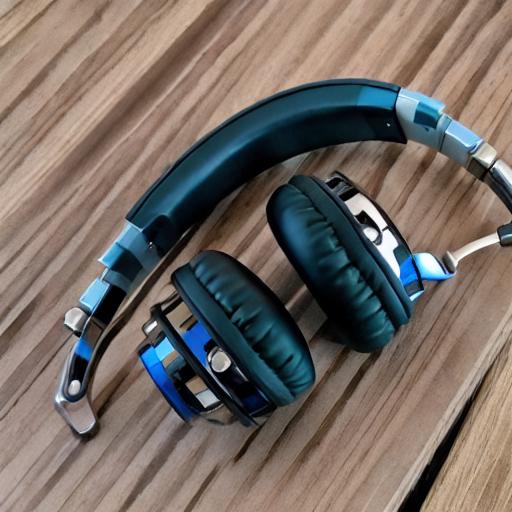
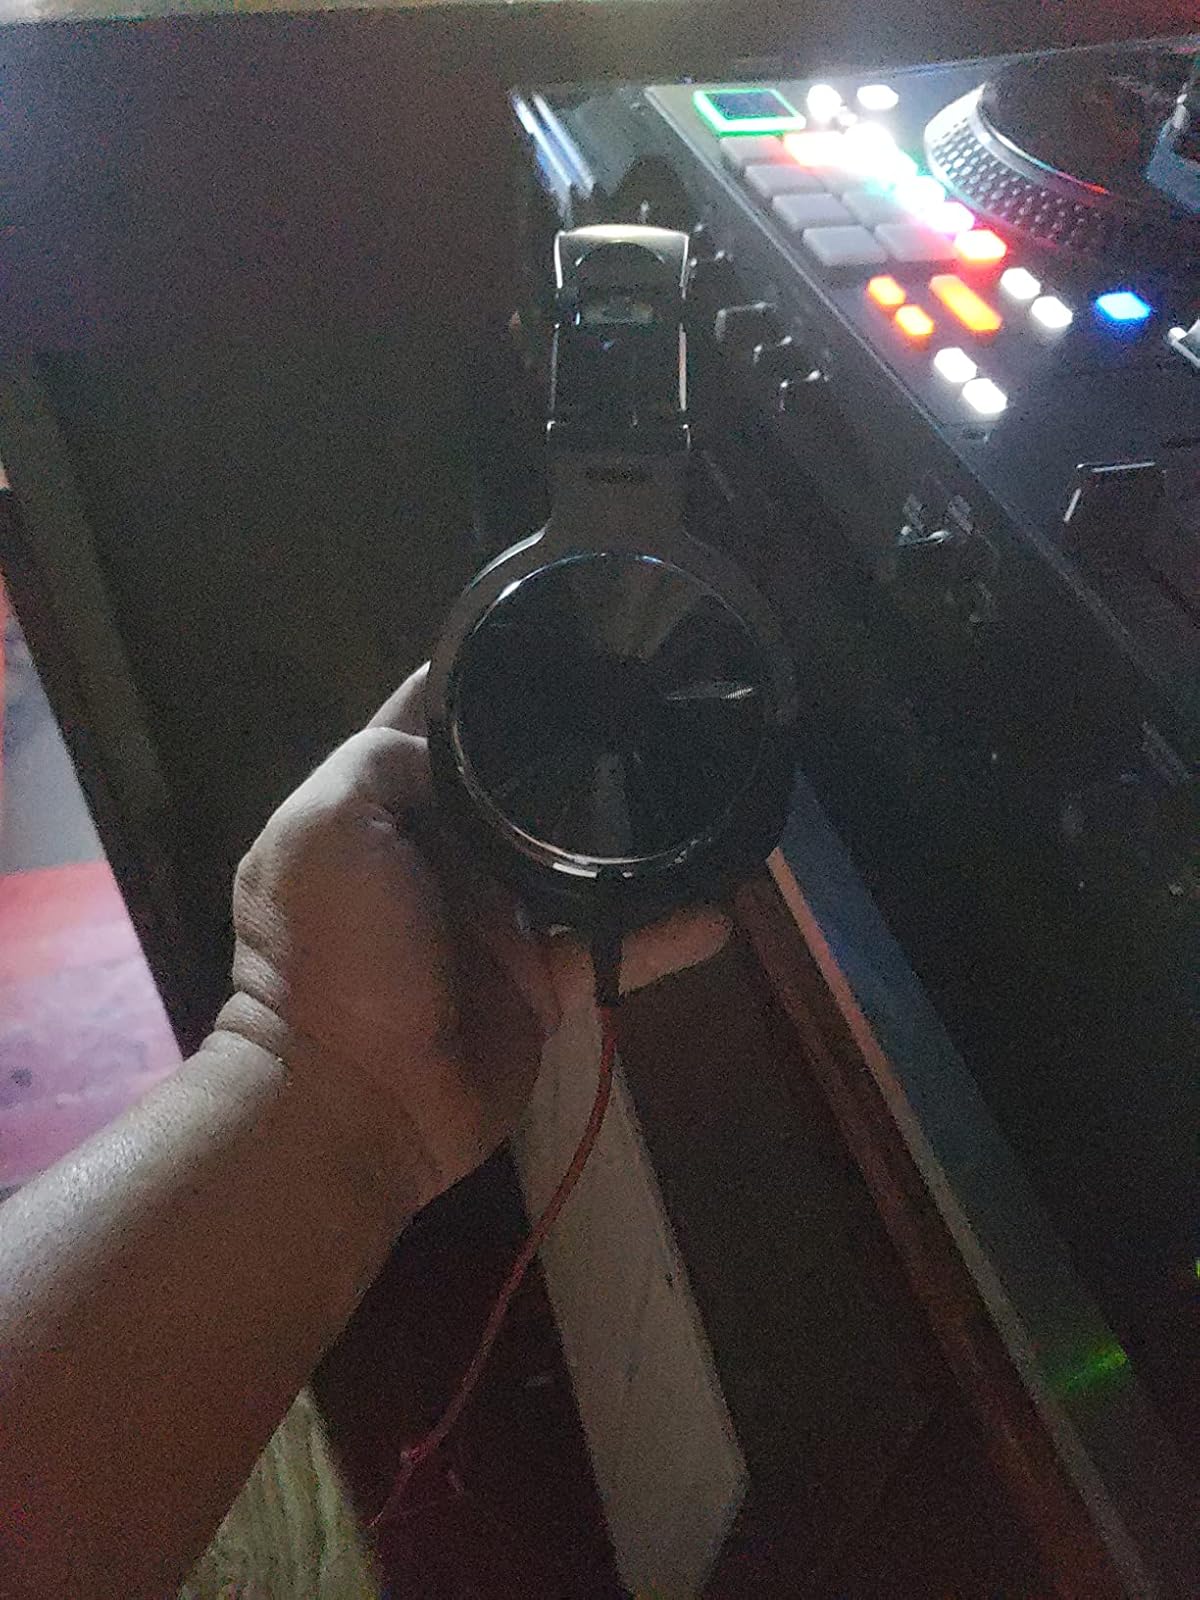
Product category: headphones
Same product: no